Lolo Jones

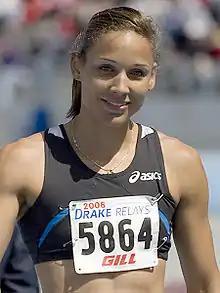
Jones at the 2008 Drake Relays in Des Moines, Iowa

Lori Susan "Lolo" Jones (born August 5, 1982) is an American hurdler and bobsledder who specializes in the 60-meter and 100-meter hurdles. She won three NCAA titles and garnered 11 All-American honors while at Louisiana State University. She won indoor national titles in 2007, 2008, and 2009 in the 60-meter hurdles, with gold medals at the World Indoor Championship in 2008 and 2010, and won outdoor national titles in 2008 and 2010 in the 100-meter hurdles.